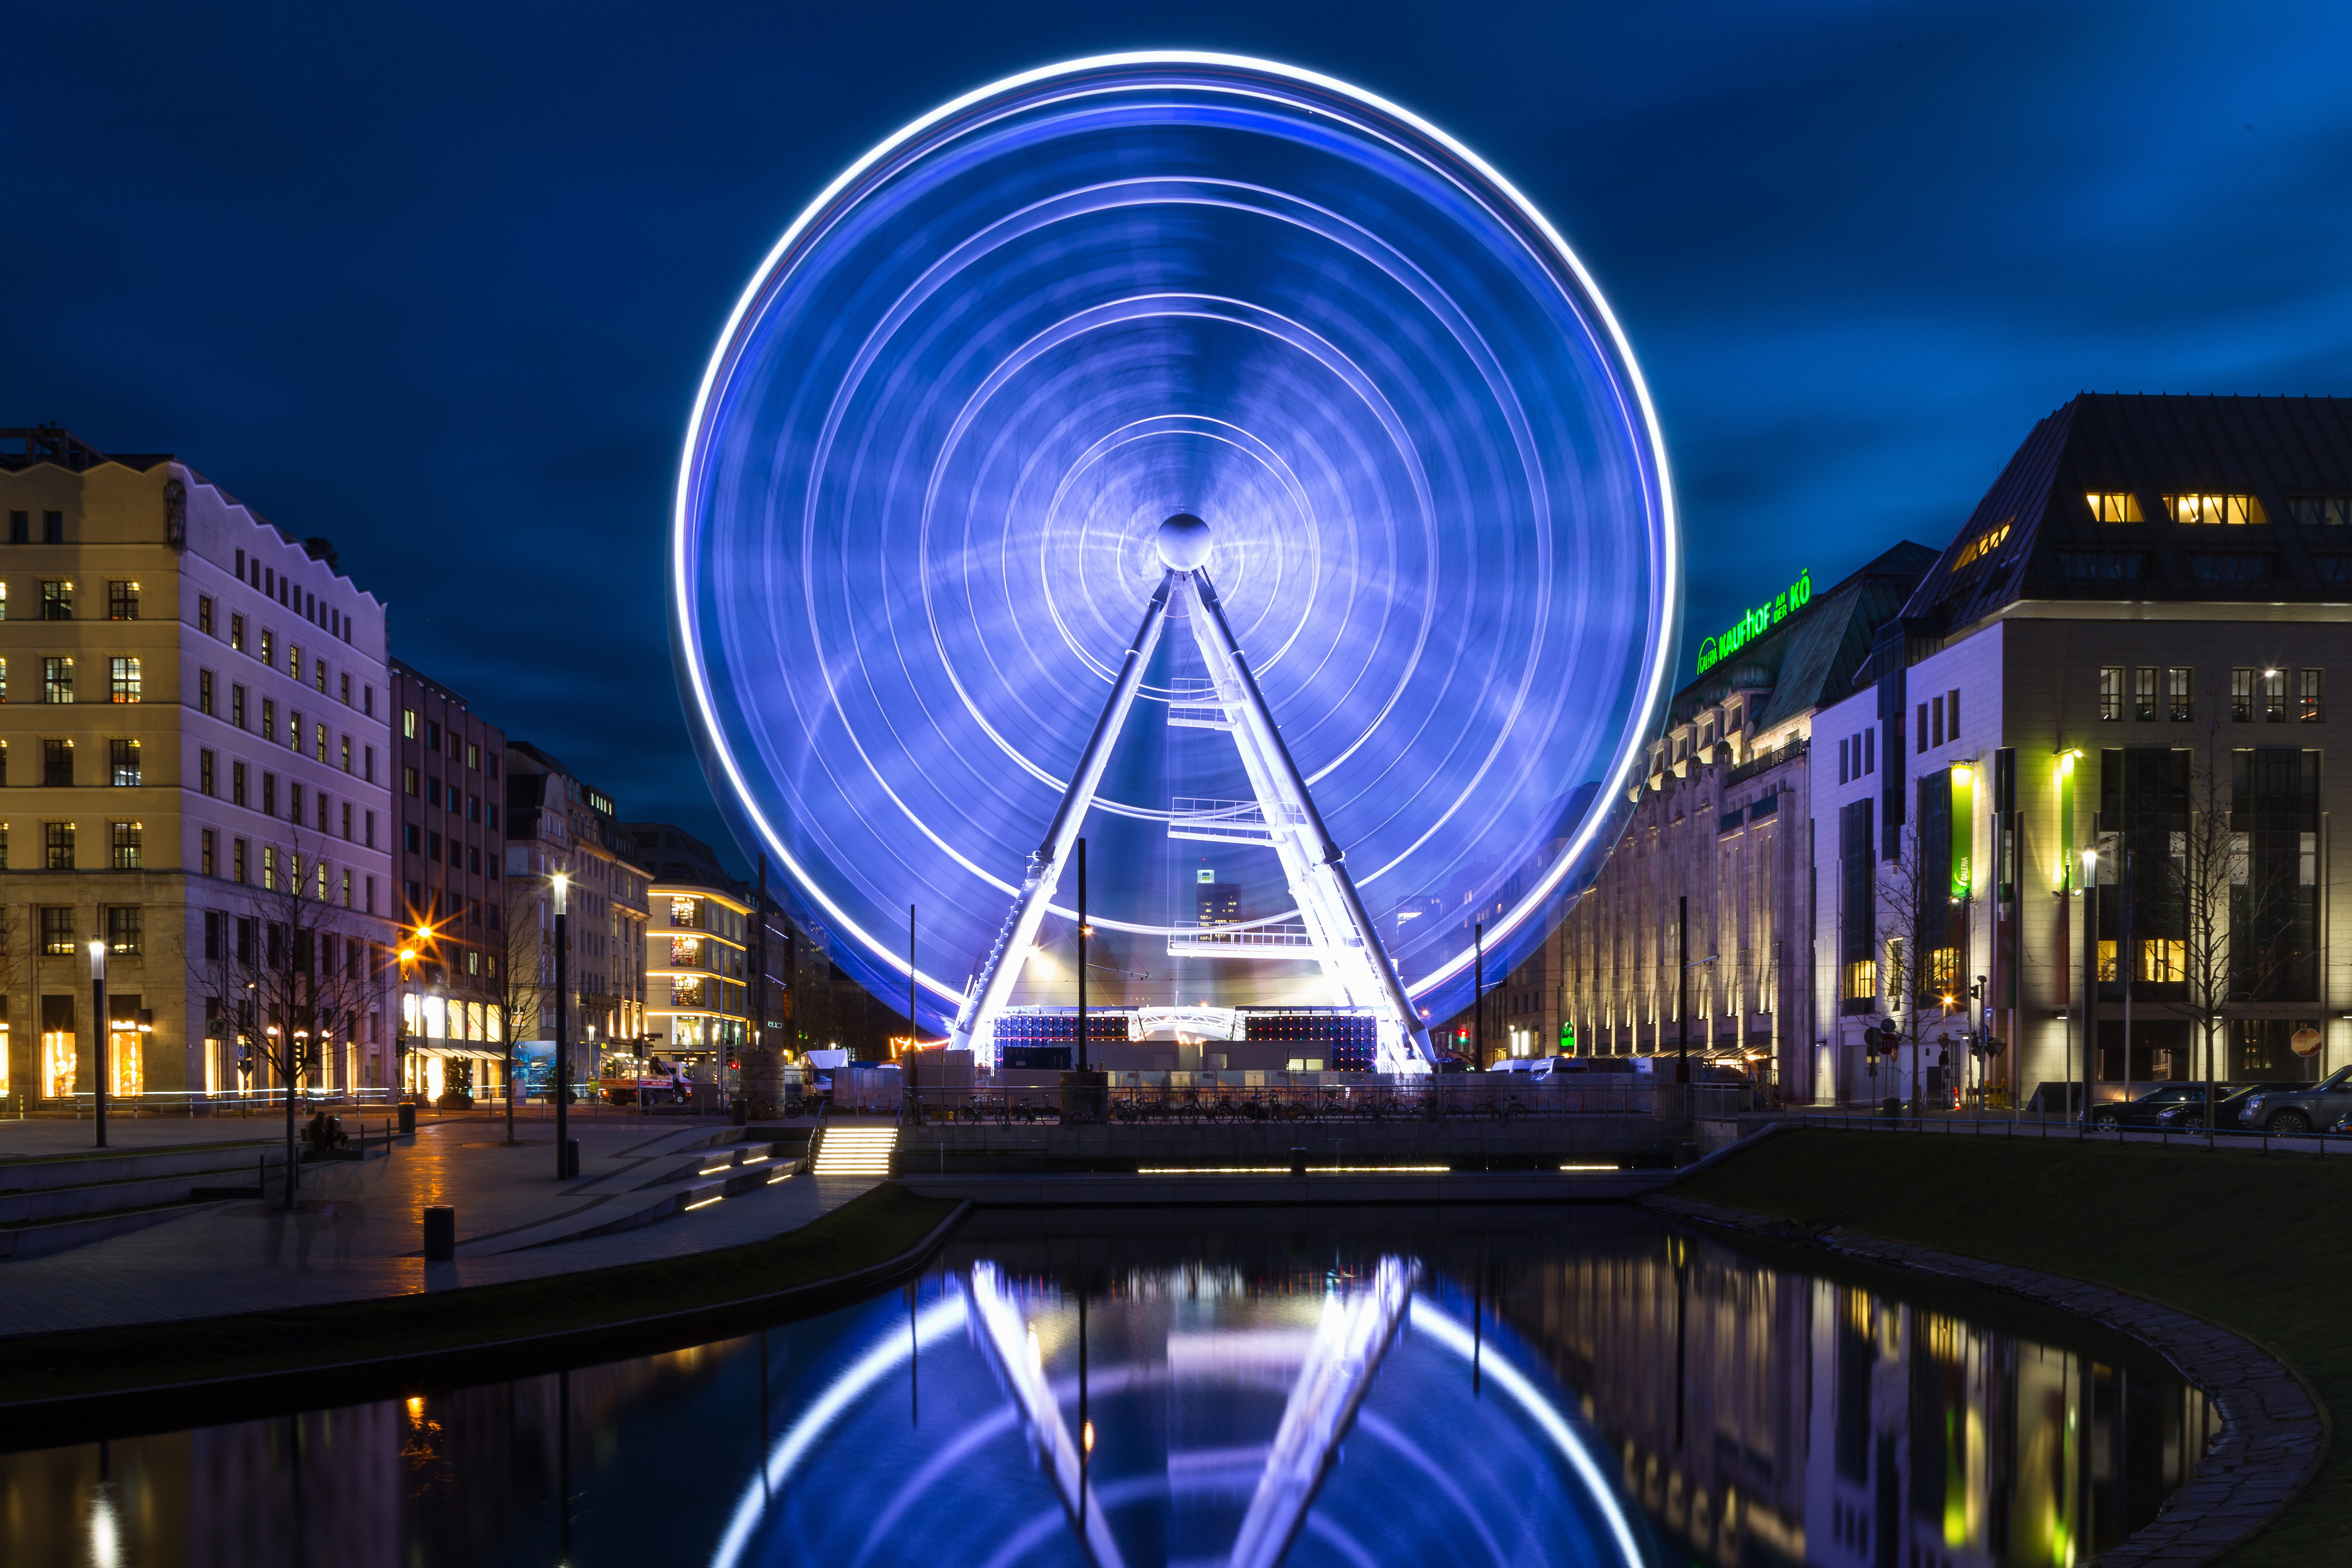
ferris wheel, landmark, blue, metropolitan area, urban area, night, sky, tourist attraction, light, architecture, metropolis, reflection, city, human settlement, lighting, cityscape, tower block, recreation, building, wheel, circle, symmetry, evening, cloud, landscape, electric blue, mixed use, nonbuilding structure, world, facade, skyscraper, games, tourism, corporate headquarters